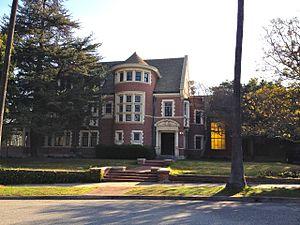
American Horror Story, ou Histoire d'horreur au Québec, est une série télévisée d'anthologie américaine créée et produite par Ryan Murphy et Brad Falchuk, diffusée depuis le 5 octobre 2011 sur la chaîne FX et au Canada depuis le 31 octobre 2011 sur FX Canada.